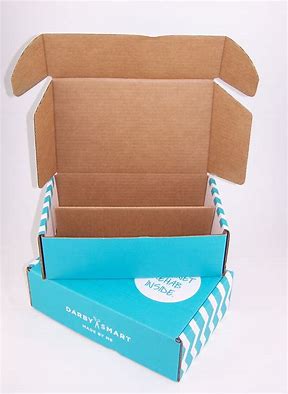
Label: cardboard